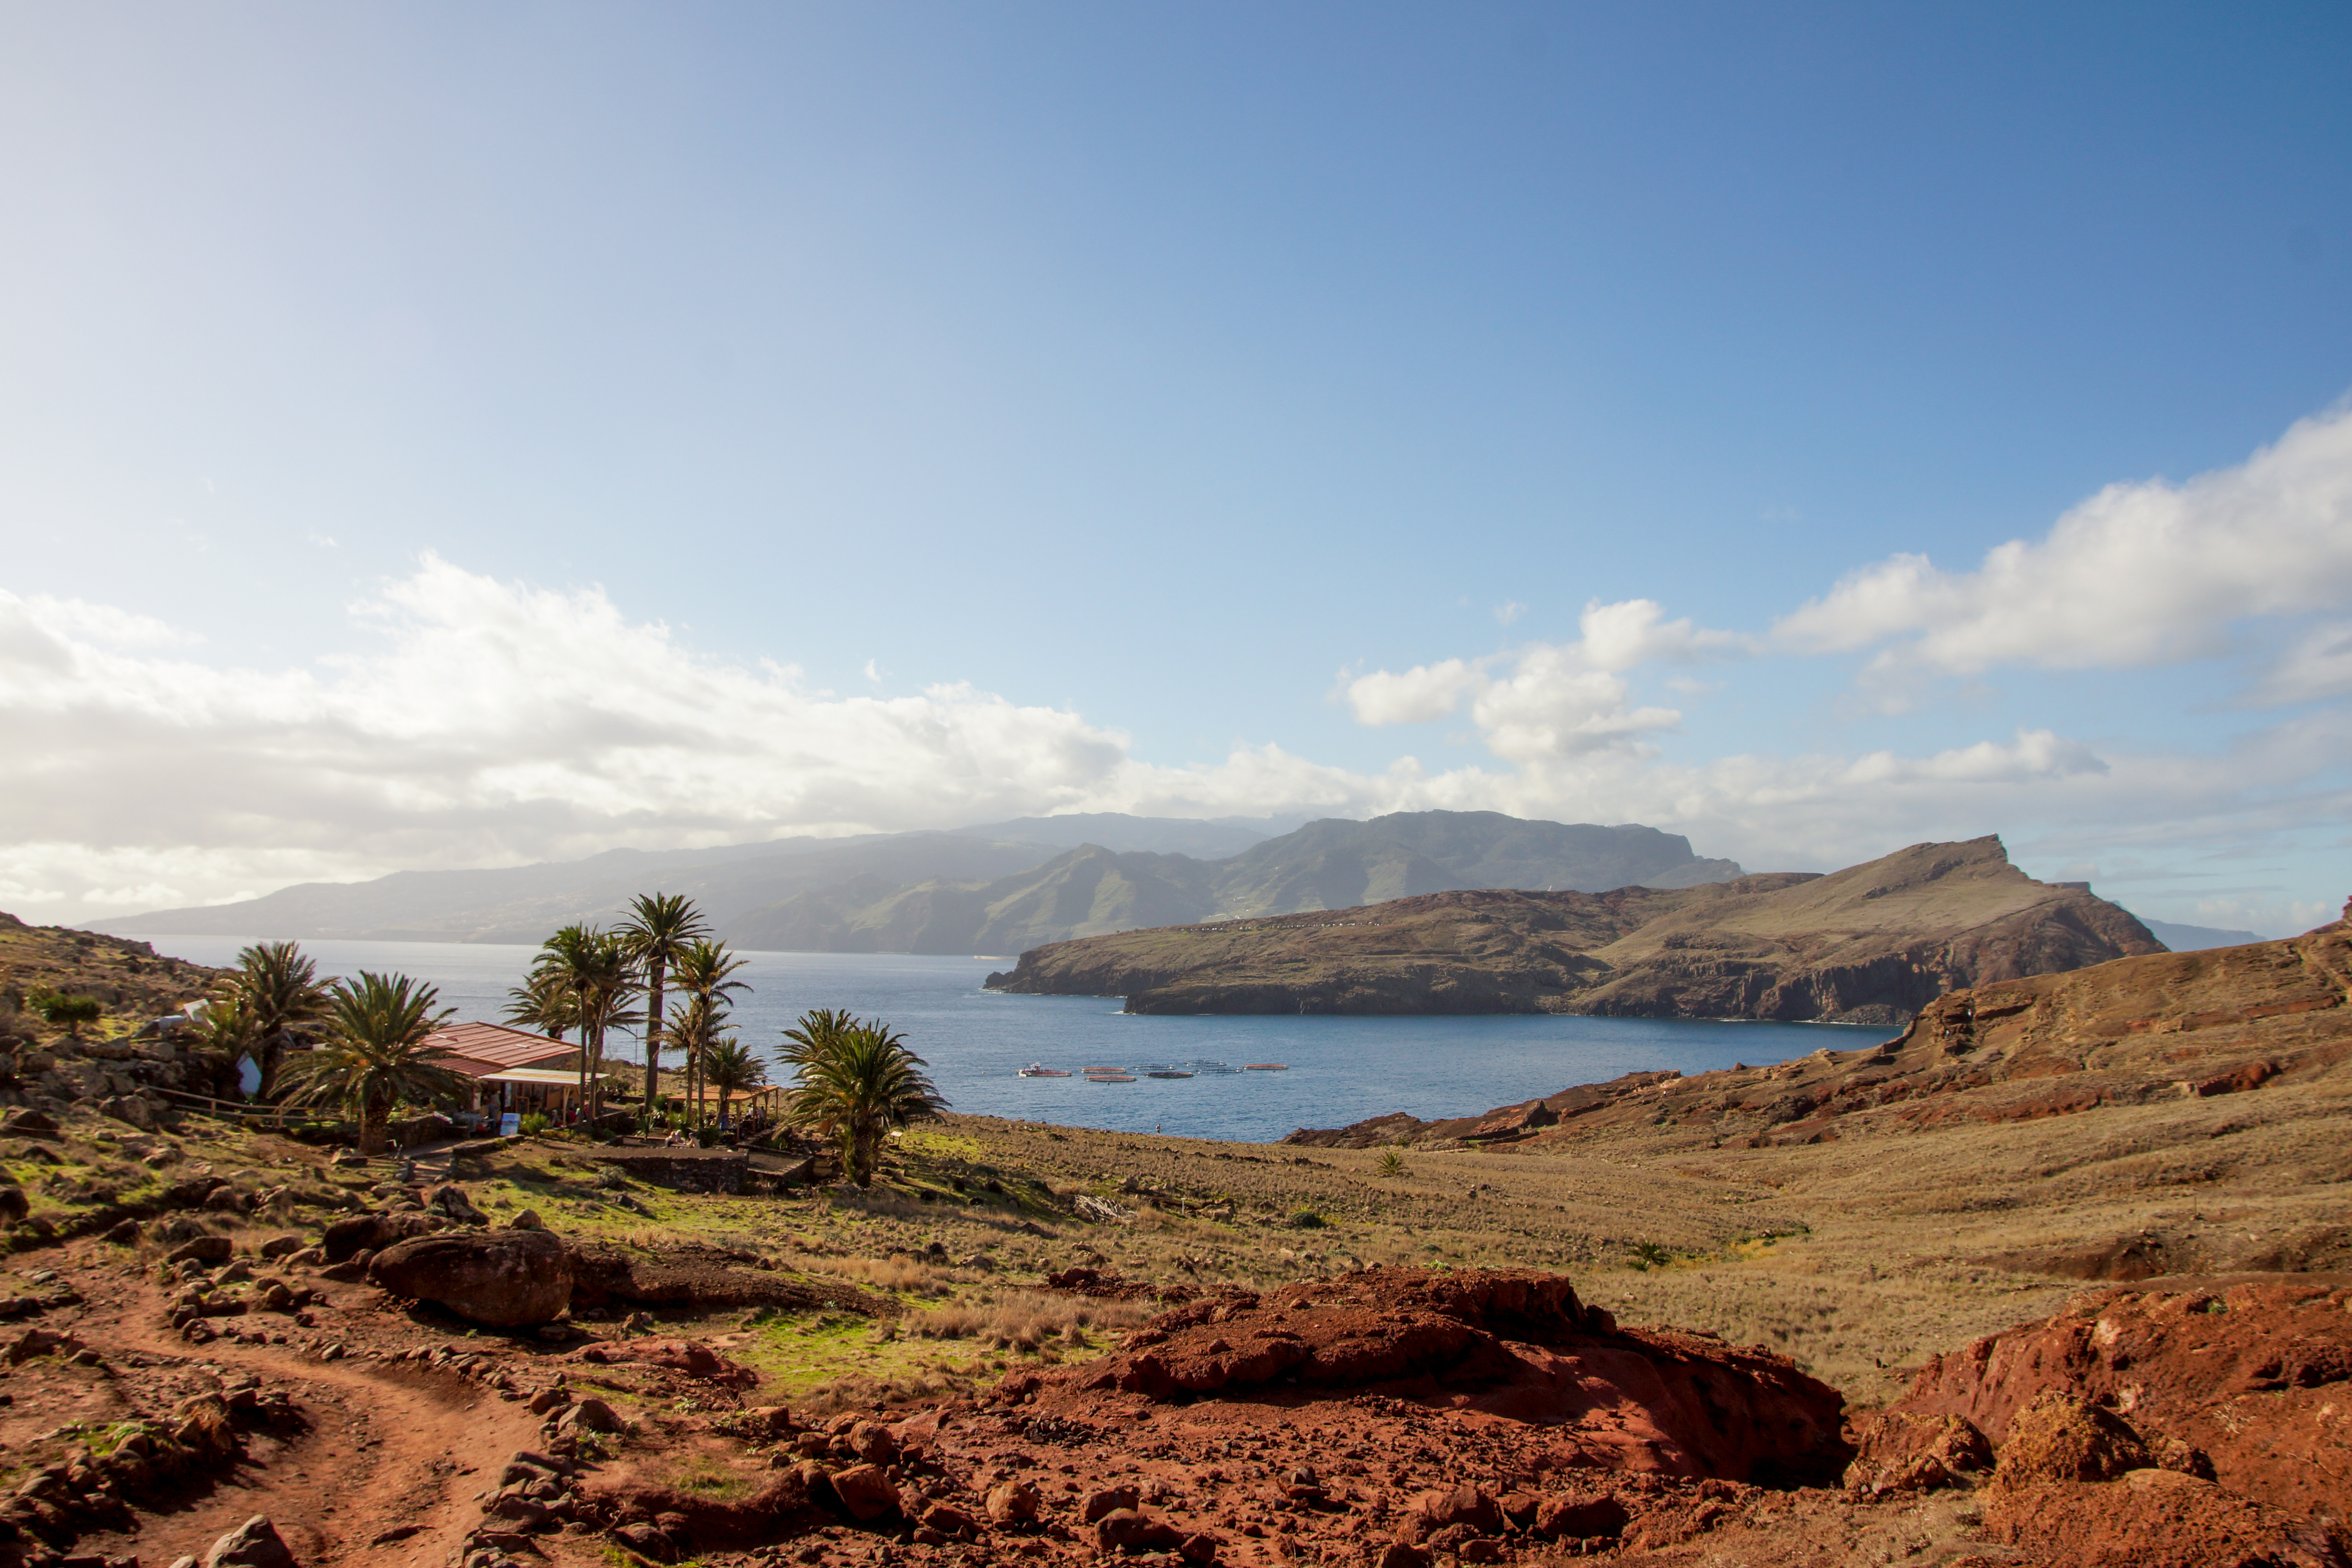
madeira, landscape, island, body of water, sky, coast, sea, natural landscape, highland, wilderness, shore, mountain, loch, coastal and oceanic landforms, lake, bay, hill, headland, rock, beach, ocean, reservoir, cloud, tree, cape, promontory, vacation, horizon, geology, national park, tourism, fell, terrain, inlet, sand, lake district, cove, wadi